Rituparno Ghosh

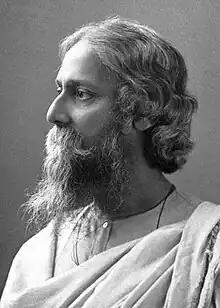
Rituparno Ghosh was a researcher and admirer of Rabindranath Tagore (pictured).

His films, with their sensitive portrayal of human relationships, anguish, trauma and love in a fast-changing, post-liberalisation India charmed audiences. His brilliant story-telling reflected contemporary society like never before. While his death creates a tremendous void that can never be filled, Rituparno's work blazed a trail that has paved the way for an entire generation of filmmakers who have dared to be different. It was Rituparno who gave them the courage... ...He looked at ordinary middle-class relationships from an angle that had never been explored. For example, the mother-daughter relationship in 'Unishe April' was refreshing, yet realistic in a society that was going through churning.